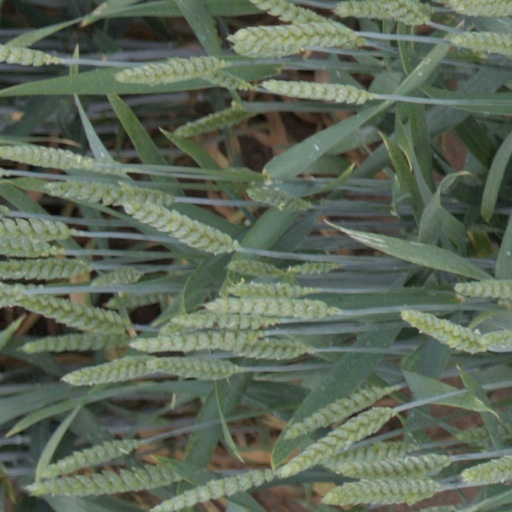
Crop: wheat